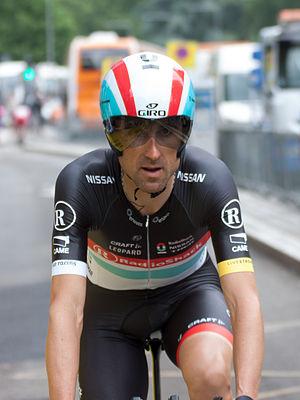
Haimar Zubeldia lors du Prologue du Critérium du Dauphiné 2012
Haimar Zubeldia Agirre, né le 1ᵉʳ avril 1977 à Usurbil, est un coureur cycliste espagnol, originaire du Pays basque. Il est professionnel de 1998 à 2017.